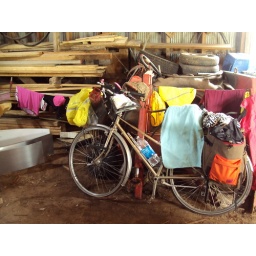
making myself at home in the barn